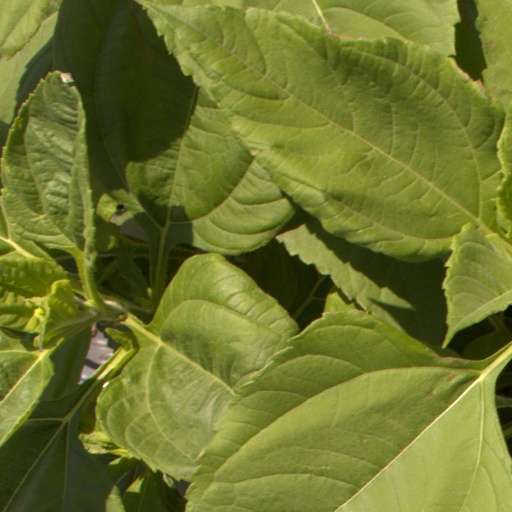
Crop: Jerusalem artichoke